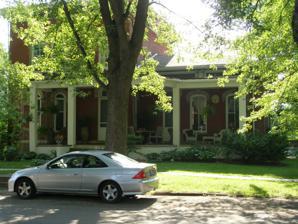
Building: Martin Young House
Country: United States of America
Year built: 1878
Historic house in Indiana, United States United States historic place Martin Young House U.S. National Register of Historic Places summer 2010 Show map of Indiana Show map of the United States Location 324 Second St., Chesterton, Indiana Coordinates 41°36′30″N 87°3′14″W / 41.60833°N 87.05389°W / 41.60833; -87.05389 Area less than one acre Built 1878 Architect Miles, Thomas J. Architectural style Italianate NRHP reference No. 07000208 Added to NRHP March 29, 2007 Martin Young shows up in the abstracts of several significant real estate transactions that provided for the growth of the town of Chesterton.  He does not appear to have had a major role in the development on the town, except it apparently provided him with the means to build the Italianate home on Second Street. Young's prominence in the community began with the death of Cornelia Woods.  She owned numerous acres on the south and southeast sides of downtown Chesterton since 1872. When she died in 1891, her five children from two marriages could not agree of the dispensation of the estate. In October, 1891 they reached a settlement and allowed Commissioner George Morgan to sell the property to Martin Young for $5,400. Young bought two parcels, one of 42.52 acres (17.21 ha) and the other of 14 acres (5.7 ha). “except one acre conveyed by grantors April 30, 1894 to the Chesterton Paint Manufacturing company”, this was the complete estate of Cornelia Woods. In 1907, the Chesterton Realty Company purchased the area east of Coffee Creek and platted the Morgan Park development.  Martin Young received $8,220 for his land. This "mansion" was built by Thomas Miles (1827 VA - 1893 Chesterton, IN) in 1878. (4/18/1878 Vidette Messenger)  He was in Chesterton in 1880 with his wife Ellen (Morrical) Miles and six children.  In 1889, Ellen left for Findlay, Ohio with the children.  (12/13/1889 Chesterton Tribune)  Martin Young bought the house in 1888 after Thomas Miles "met with a series of business reverses that rendered him bankrupt".  Thomas Miles died July 1, 1893, and is buried in Chesterton cemetery with no gravestone.  The obituary said he died "penniless."  (7/7/1893 Chesterton)  Today the house is known as the "Martin Young" house. It was listed on the National Register of Historic Places in 2007. National Register of Historic Sites Chesterton Commercial Historic District Chesterton Residential Historic District George Brown Mansion Norris and Harriet Coambs Lustron House New York Central Railroad Passenger Depot, Chesterton, Indiana Martin Young House References